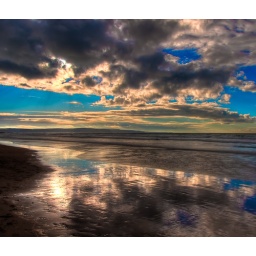
Sun almost breaking through the winter clouds on Crooklets beach in Bude, Cornwall.